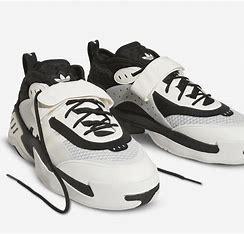
Brand: adidas
Model: Streetball Basketball